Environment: real
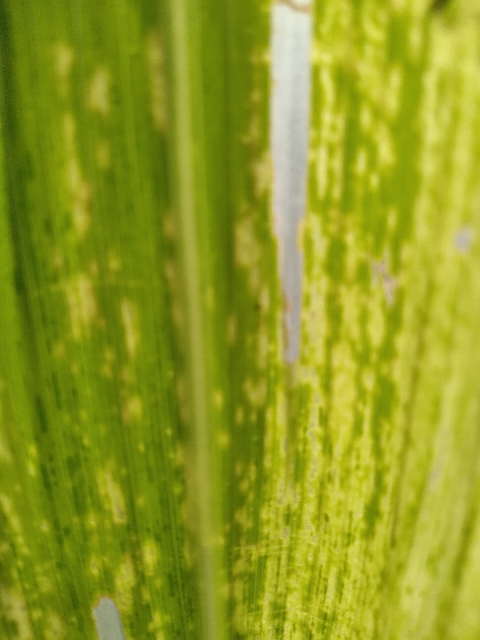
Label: lethal_necrosis